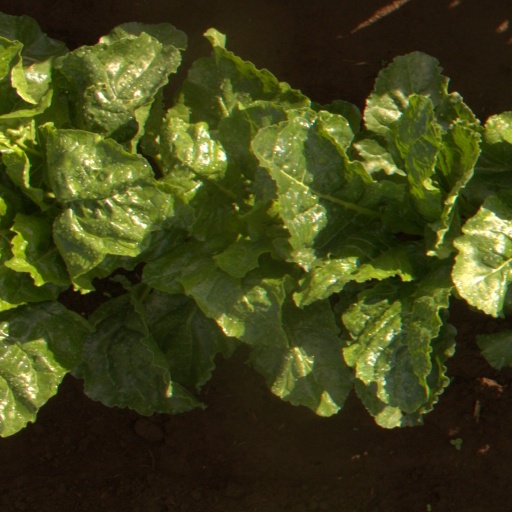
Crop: sugar beet